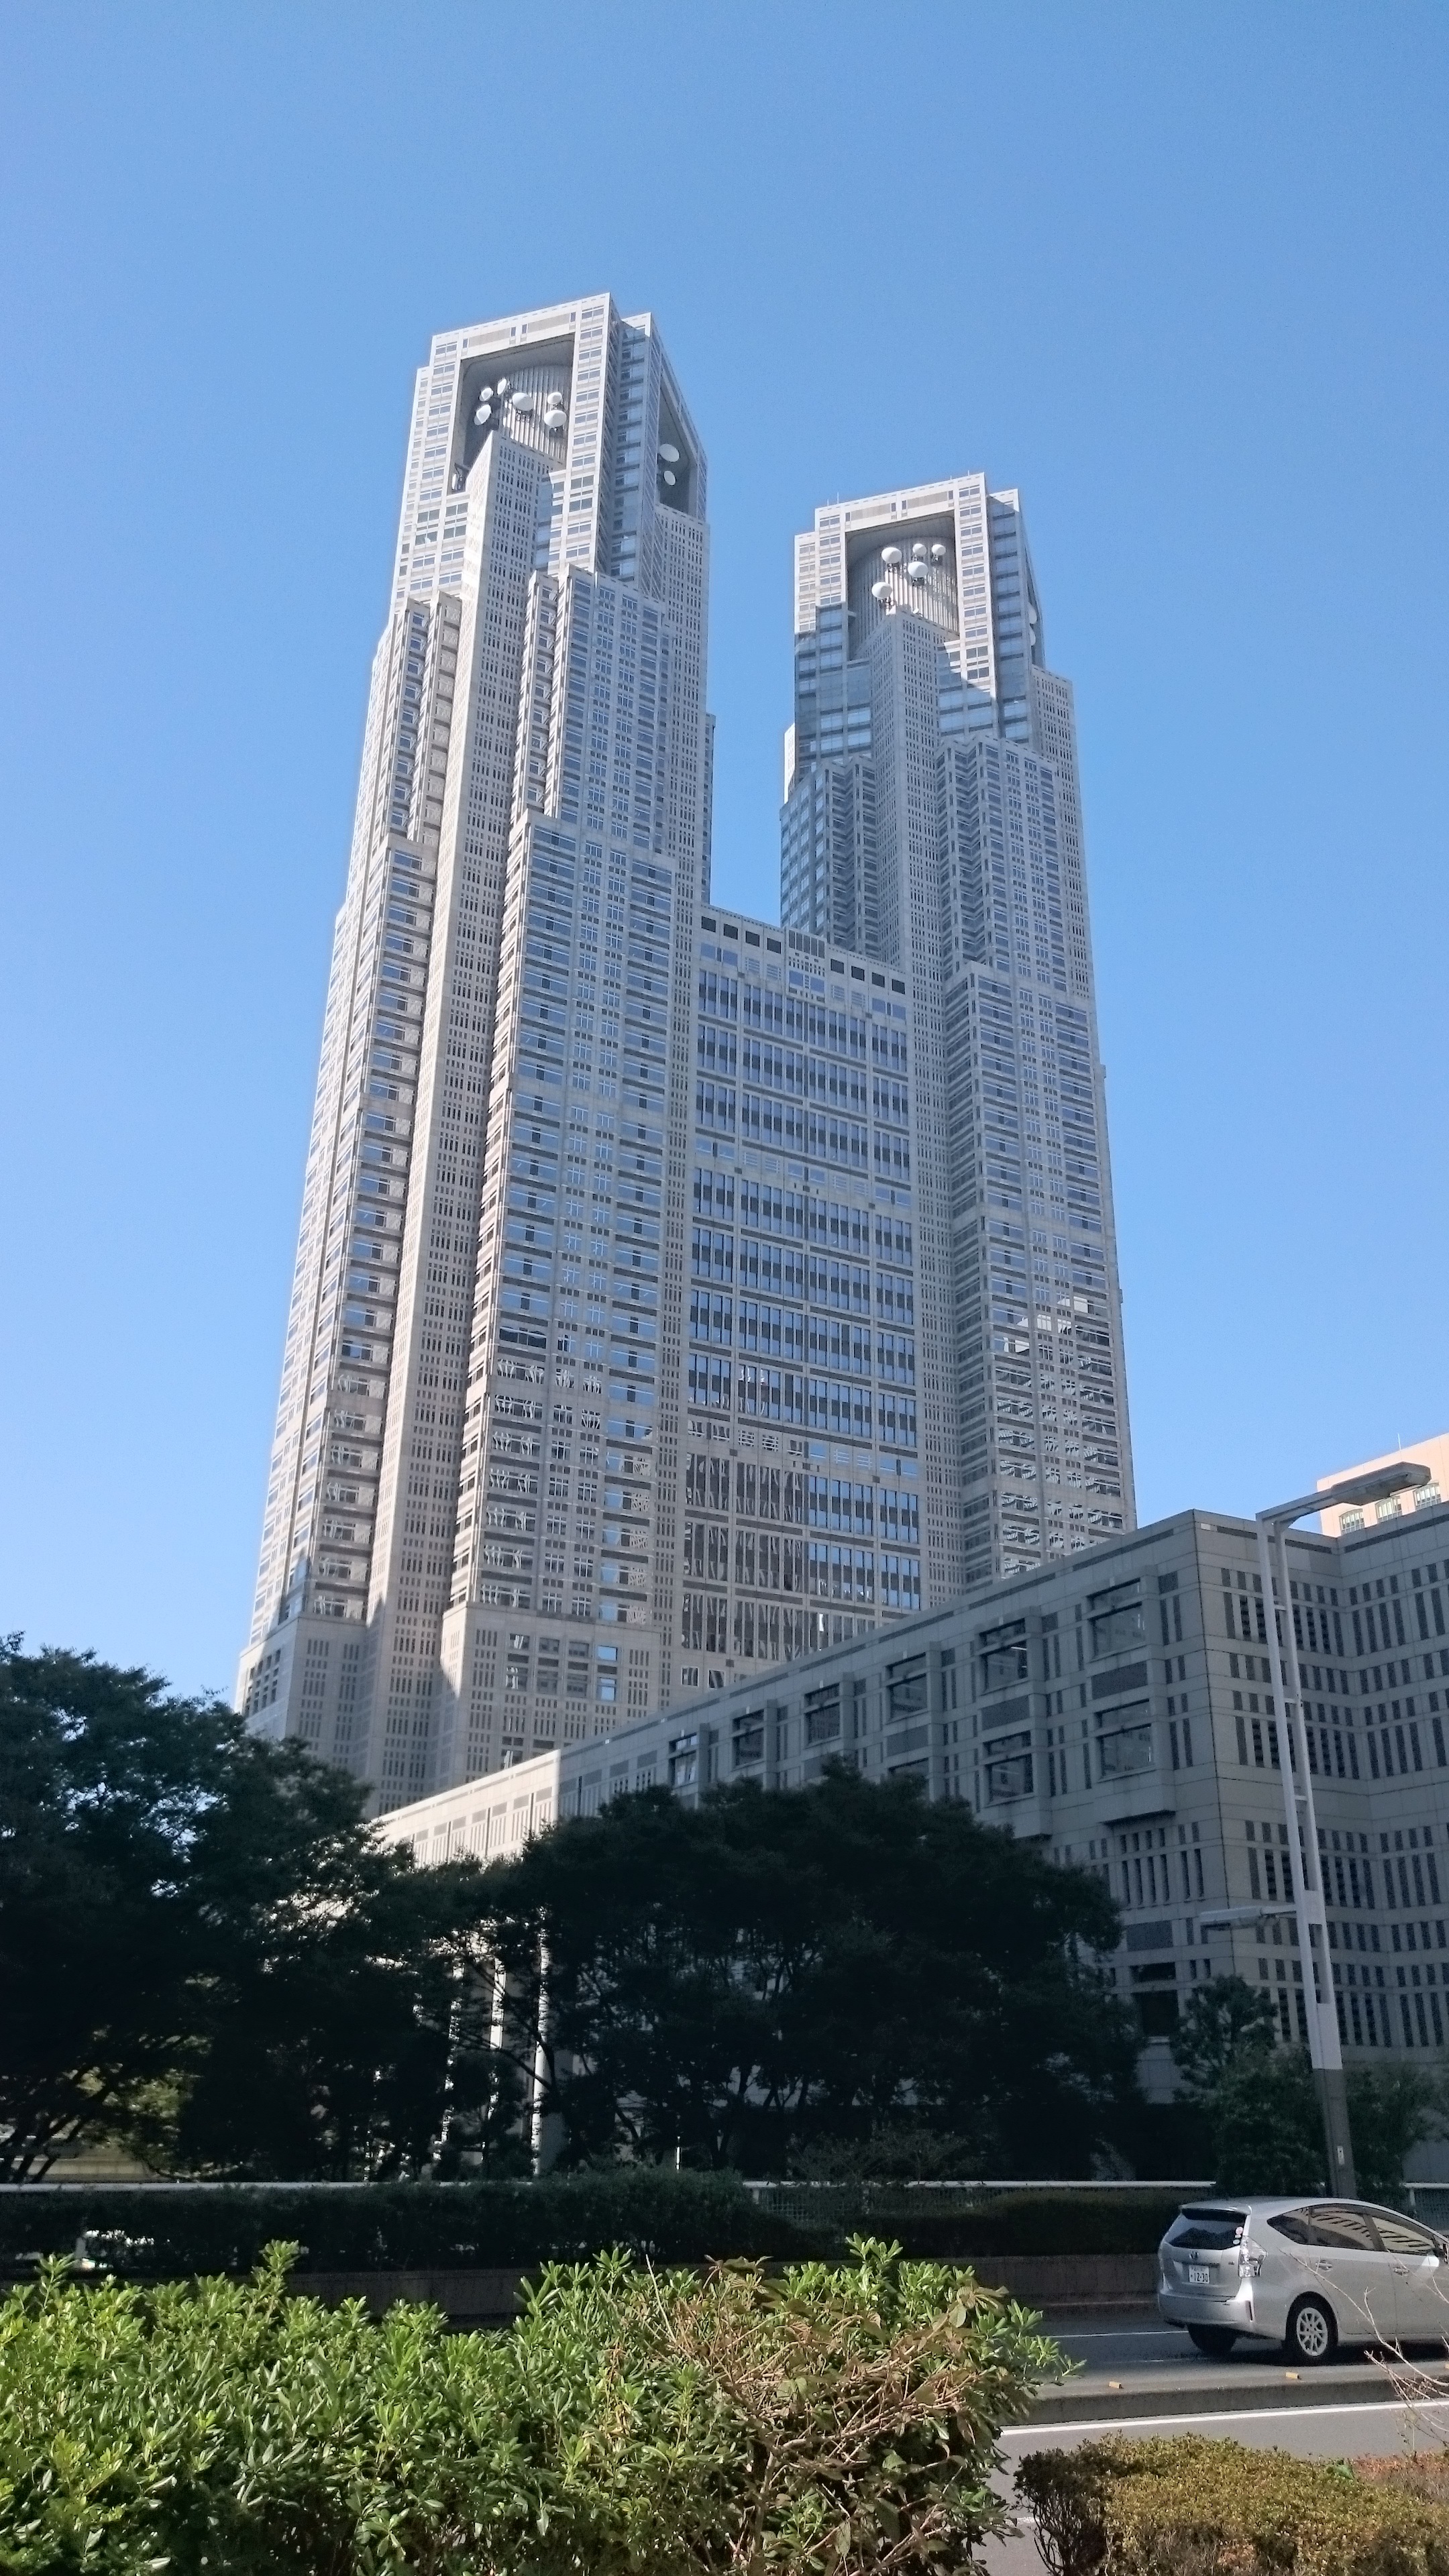
architecture, skyline, building, city, skyscraper, cityscape, downtown, tower, landmark, tower block, tokyo, metropolis, urban area, human settlement, tokyo government office, tokyo metropolitan government building